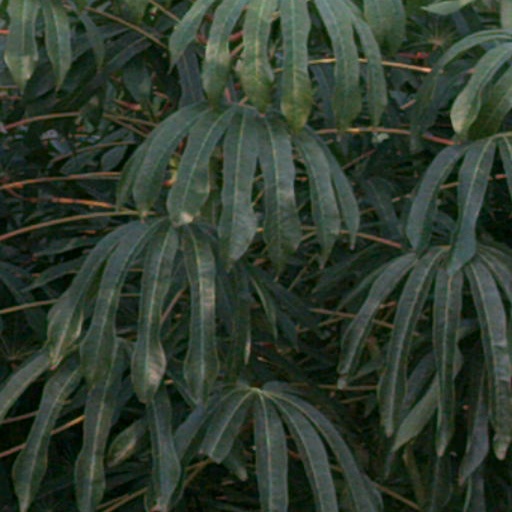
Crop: cassava